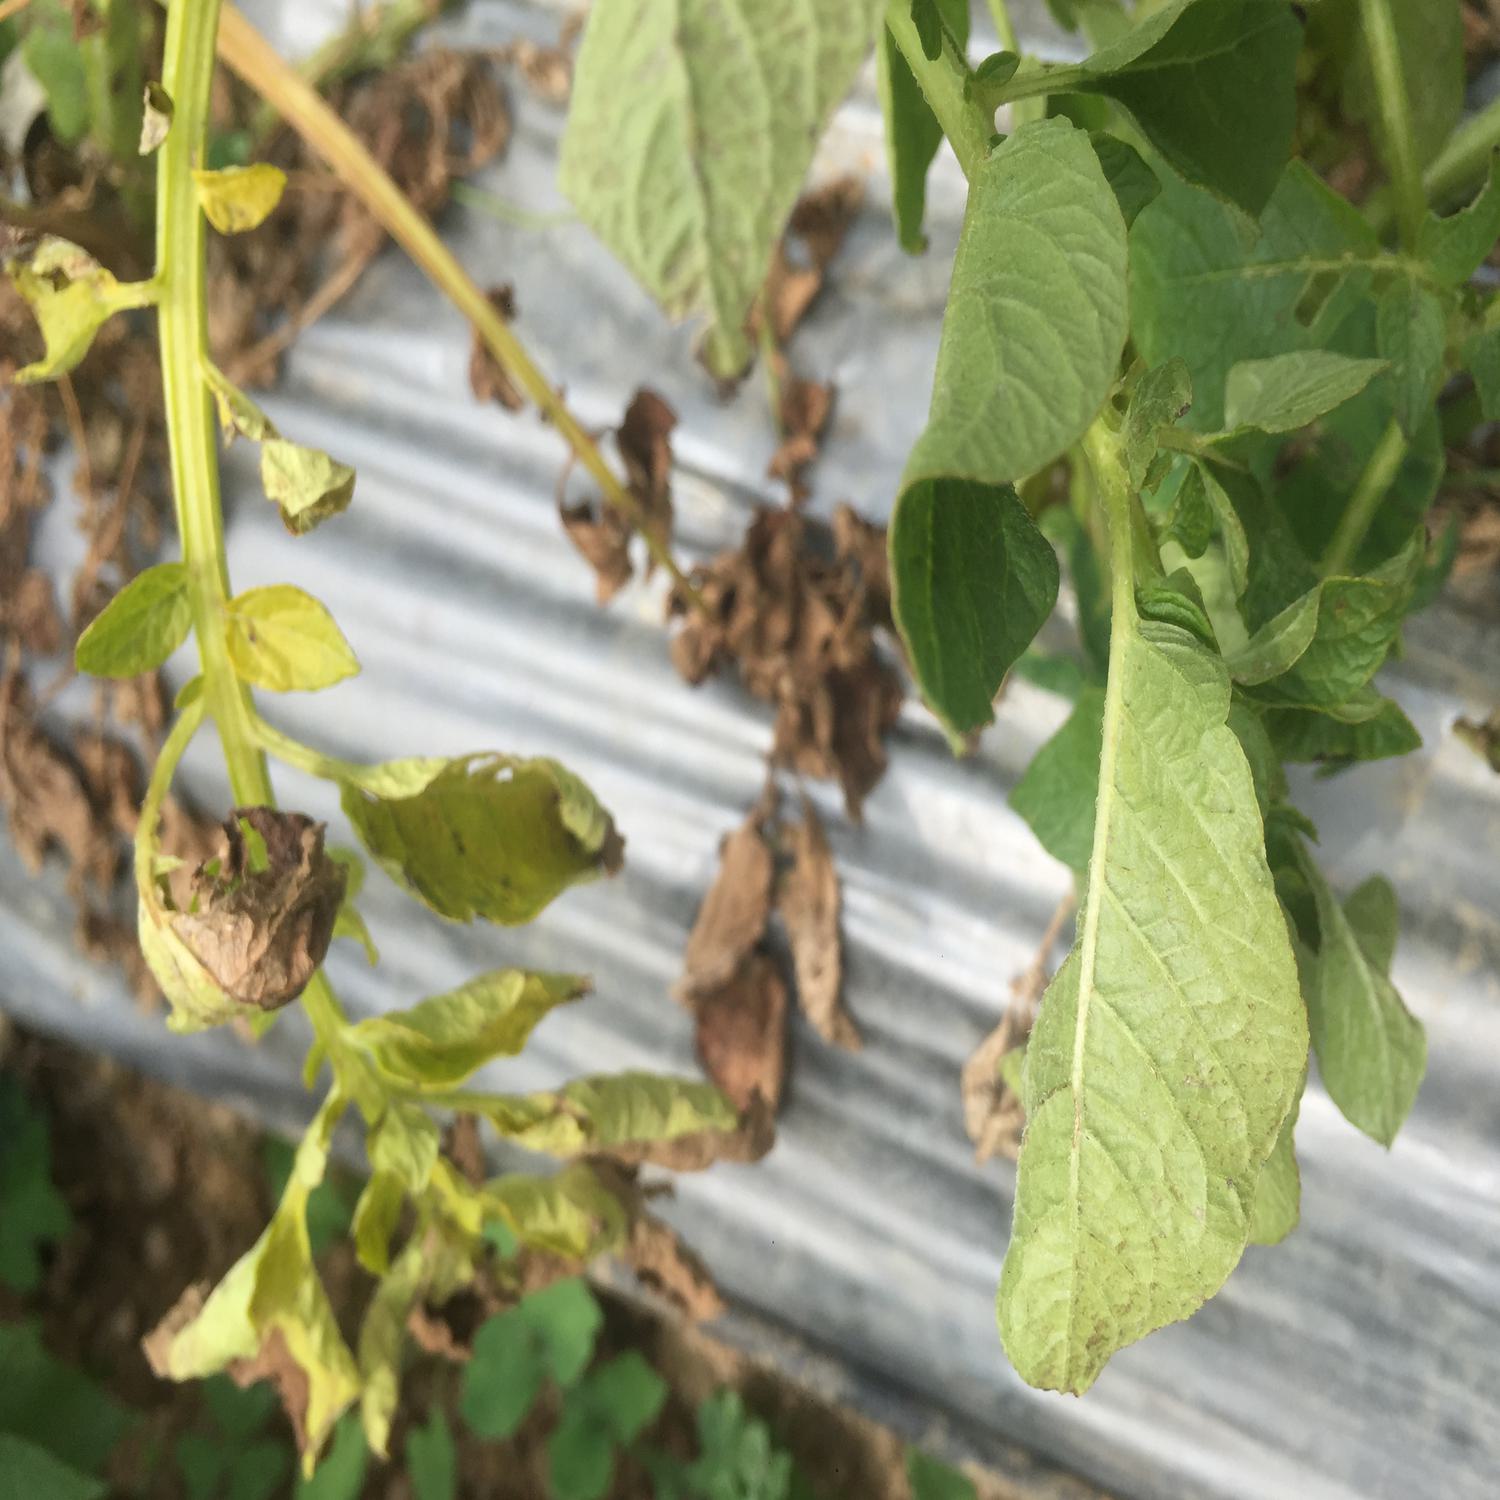
Etiqueta: Pudricion_Parda